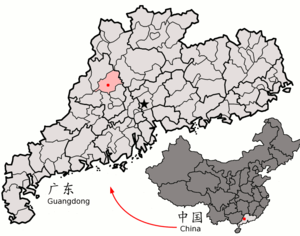
Le xian de Guangning est un district administratif de la province chinoise du Guangdong. Il est placé sous la juridiction de la ville-préfecture de Zhaoqing.